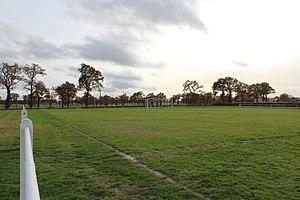
Vue sur le stade de football Claude Leroy d'Azat-le-Ris (87).
Azat-le-Ris est une commune française située dans le département de la Haute-Vienne, en région Nouvelle-Aquitaine. Localisée à la limite nord du département, elle appartient à la province historique de la Marche.